Spanish Republic at War

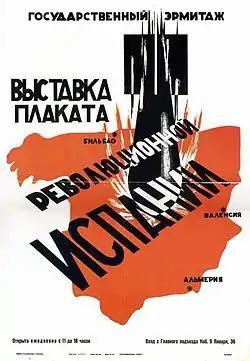
Poster of the exhibition about signs of "Revolutionary Spain" at the Hermitage Museum in Leningrad (USSR), 1936.

Shortly before the Battle of the Ebro ended, another event took place that was also decisive for the defeat of the Republic, this time coming from abroad. On 29 September 1938, the Munich Agreement was signed between the United Kingdom and France, on one hand, and Germany and Italy, on the other, which put an end to the possibility of war breaking out in Europe and the democratic powers intervening in favor of the Republic. Likewise, in the same manner that the agreement meant the surrender of Czechoslovakia to Hitler, it also meant abandoning the Spanish Republic to the allies of the Nazis and Fascists. It was of no use that, in a last desperate attempt to obtain foreign mediation, Negrín announced before the League of Nations on 21 September—a week before the signing of the Munich Agreement—the unilateral withdrawal of foreign combatants fighting in Republican Spain, thus agreeing without waiting for the nationalists to do the same with the resolution by the Non-Intervention Committee of 5 July 1938, which had been approved after six months of discussion and proposed a plan for the withdrawal of foreign volunteers from the war in Spain. On 15 November 1938, the day before the end of the Battle of the Ebro, the International Brigades held a farewell parade along the Avinguda Diagonal avenue in Barcelona. Meanwhile, in October 1938, the rebel faction, already sure of its military superiority and that victory was near, decided to reduce the Italian forces by a quarter. According to Bahamonde Magro and Cervera Gil (1999):